Electro-industrial

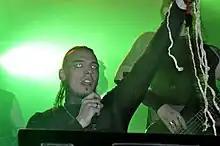
German aggrotech band Centhron at e-tropolis 2013, Berlin

Aggrotech (also known as hellektro) is a derivative form of dark-electro with a strong influence from industrial hardcore (straight techno bassdrum from Roland TR-909 and oscillator sounds, especially Supersaw leads from Roland JP-8000) that first surfaced in the mid- to late-1990s.